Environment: real
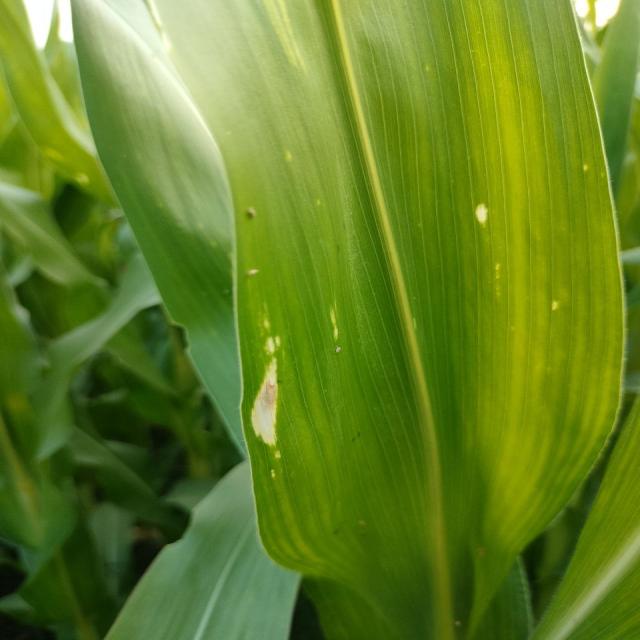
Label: northern_corn_leaf_blight